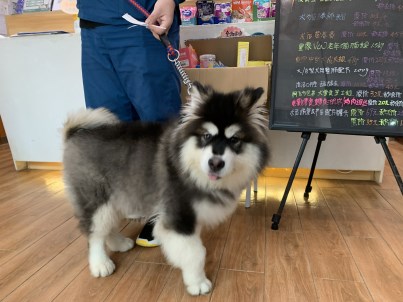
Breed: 1324-n000004-malamute